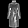
Label: Coat